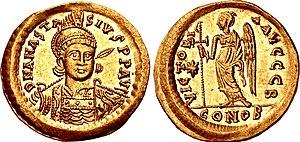
La guerre d’Isaurie fut en fait une rébellion qui opposa de 492 à 497 l’armée de l’Empire romain d’Orient à un groupe de rebelles isauriens. À l’issue de la guerre, l’empereur Anastase Iᵉʳ reprit le contrôle de la région et les chefs de l’insurrection furent exécutés.